Gustave Doré's illustrations for La Grande Bible de Tours

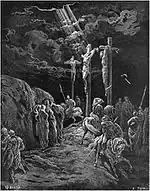
Héliodore Pisan after Gustave Doré, "The Crucifixion", wood-engraving from "La Grande Bible de Tours" (1866). It depicts the situation described in Luke 23.

The illustrations for "La Grande Bible de Tours" are a series of 241 wood-engravings, designed by the French artist, printmaker, and illustrator Gustave Doré (1832–1883) for a new deluxe edition of the 1843 French translation of the Vulgate Bible, popularly known as the "Bible de Tours".